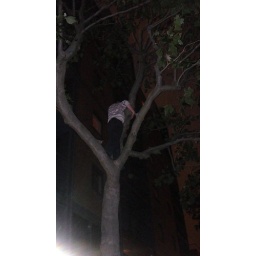
London - Millharbour - man standing in tree